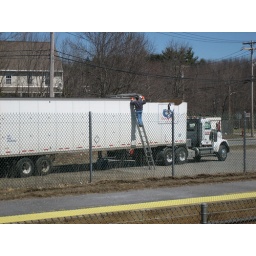
A truck that was nice enough to get stuck under a railroad bridge, delaying my train by an hour.